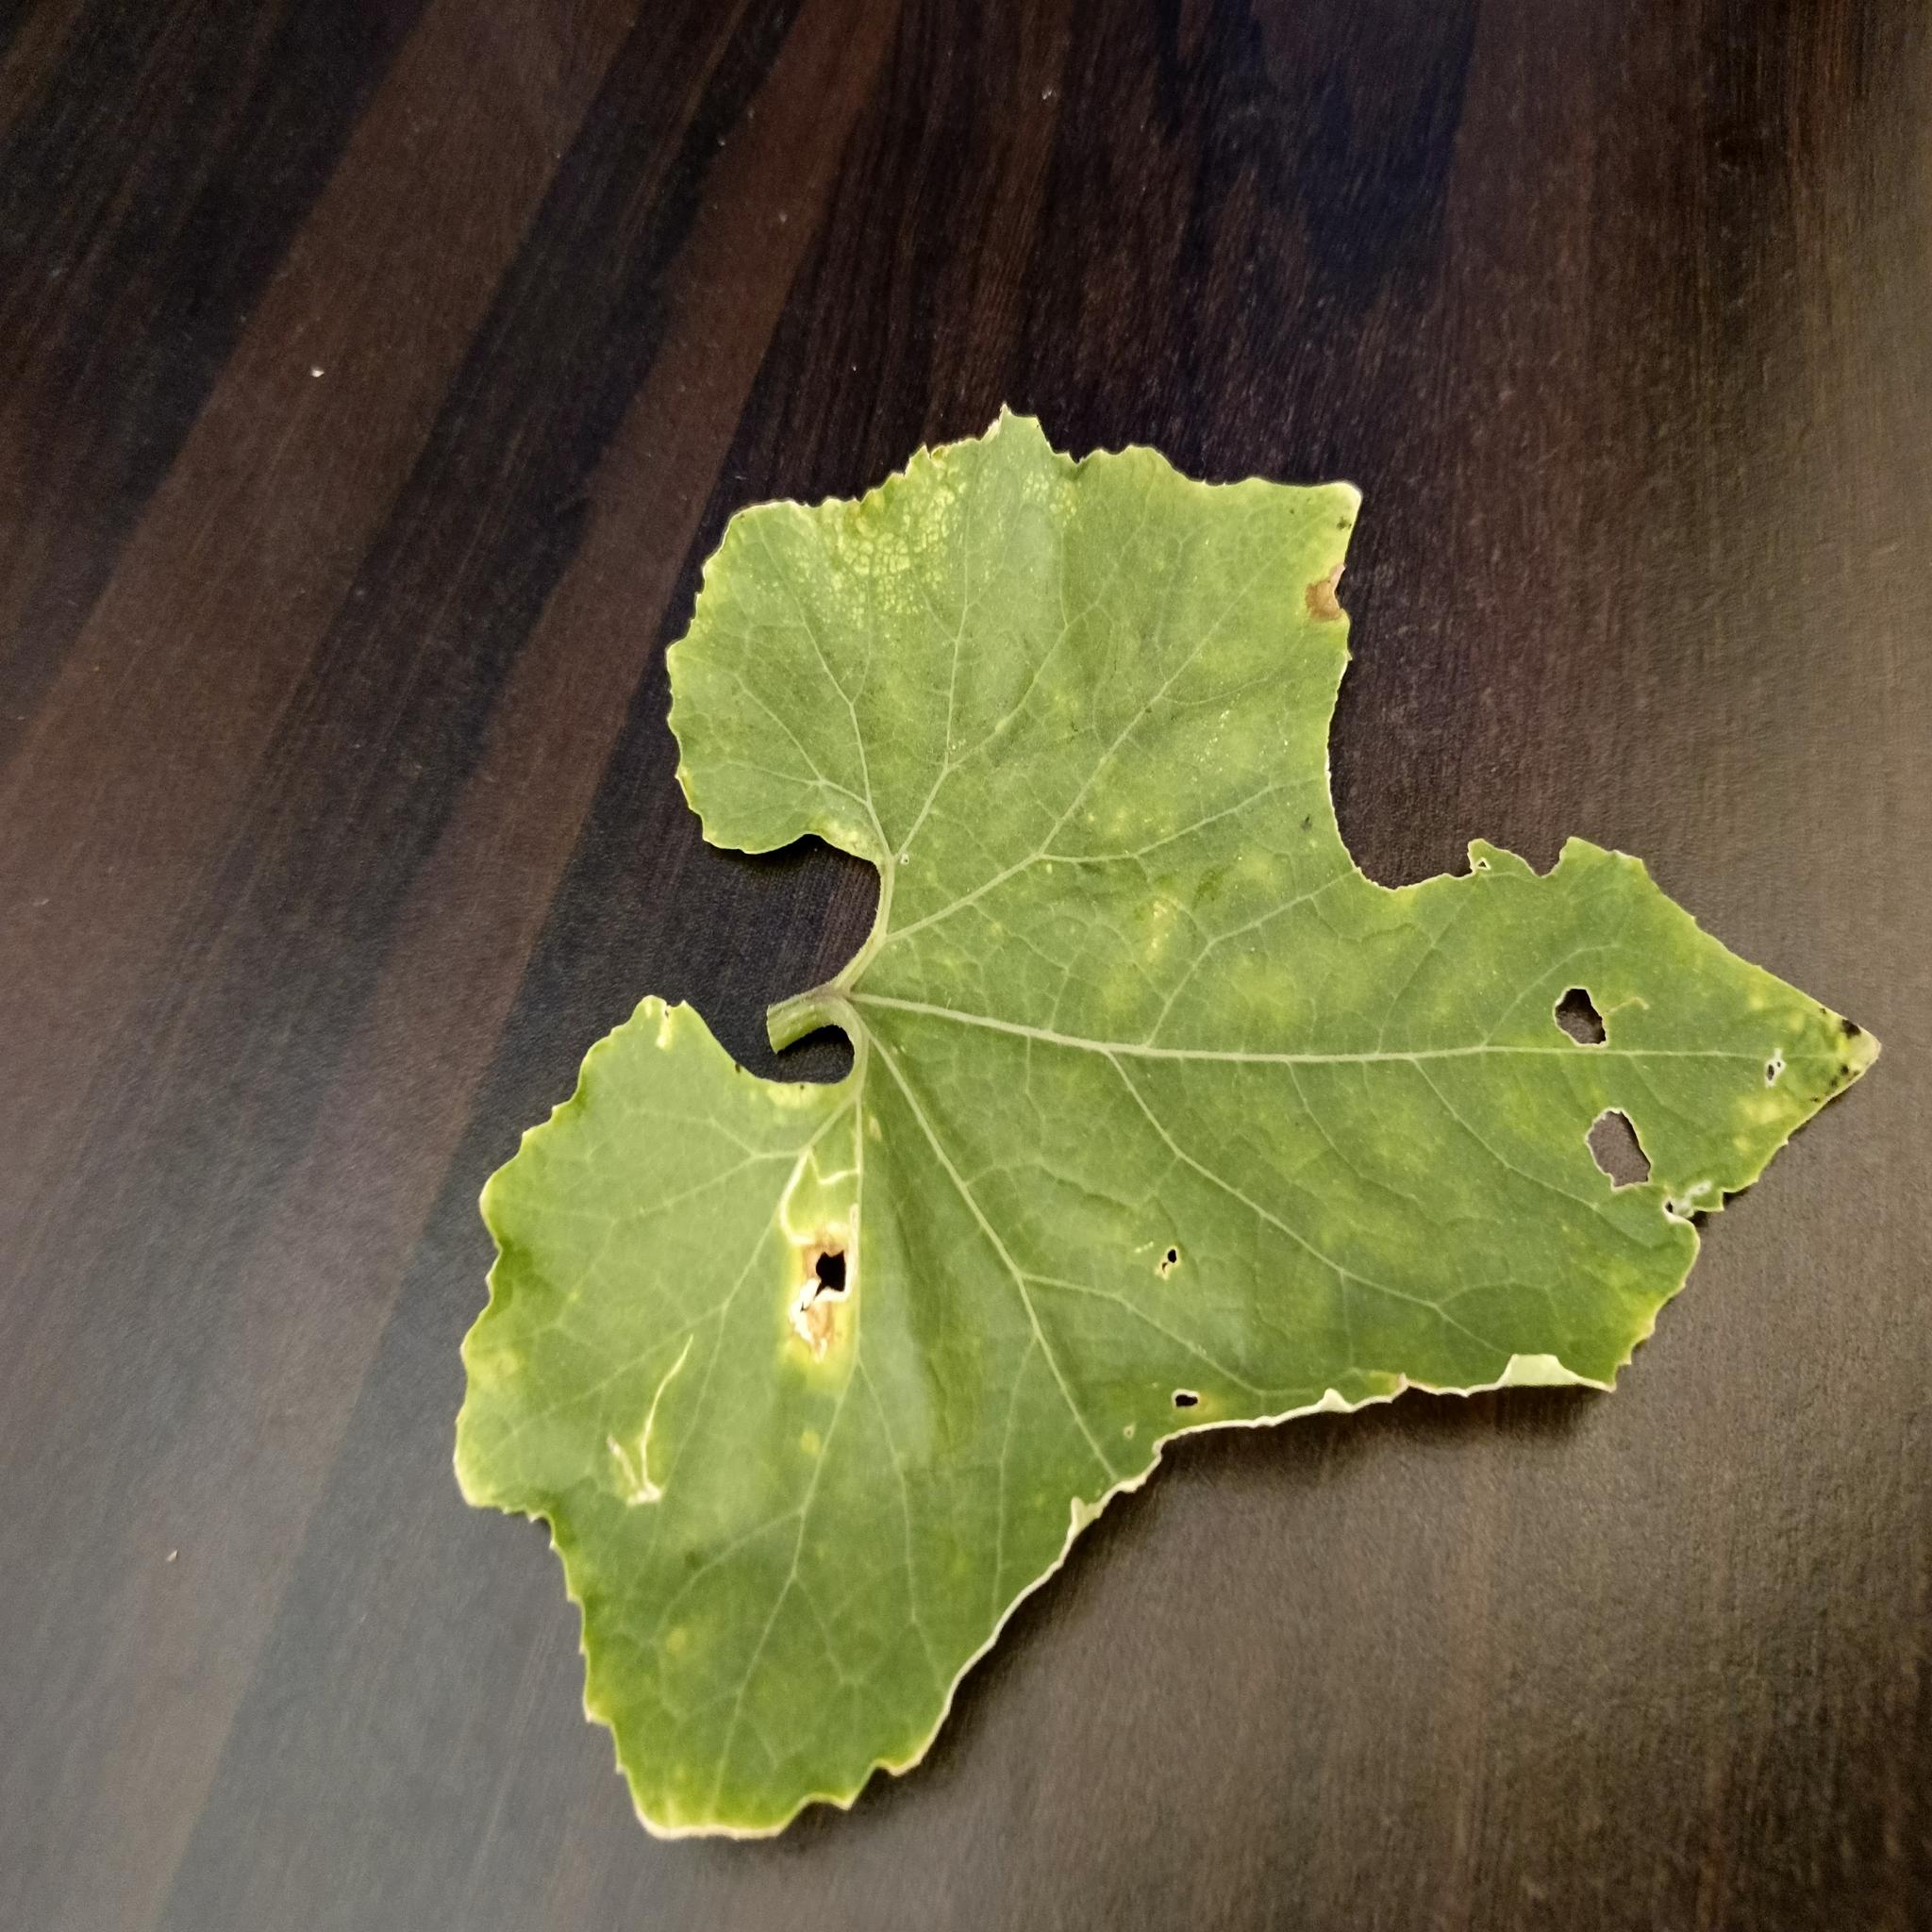
Label: Leaf miner